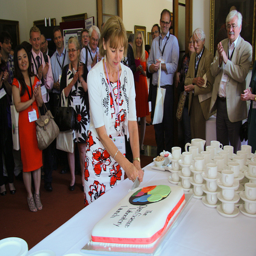
A woman is cutting a cake at an event with a crowd watching.
A crowd of individuals are gathering up and doing something.

People are standing around clapping while a woman cuts a large cake.
A bunch of people are standing around watching a woman cut a piece of cake and there are a bunch of coffee cups and saucers on the table.
a woman is cutting a cake on a table